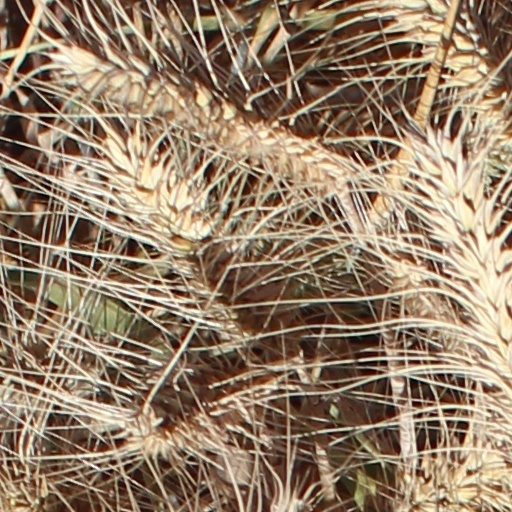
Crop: wheat